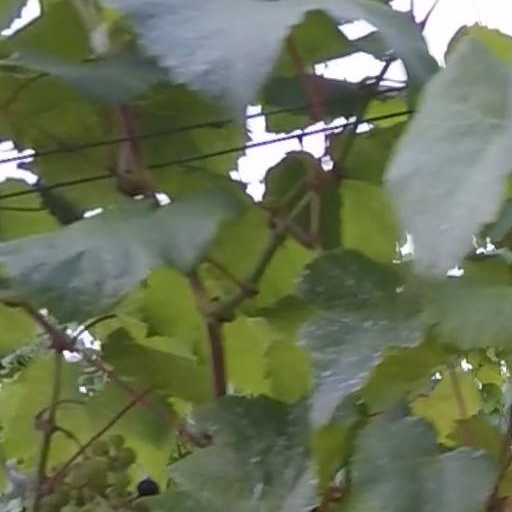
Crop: grape